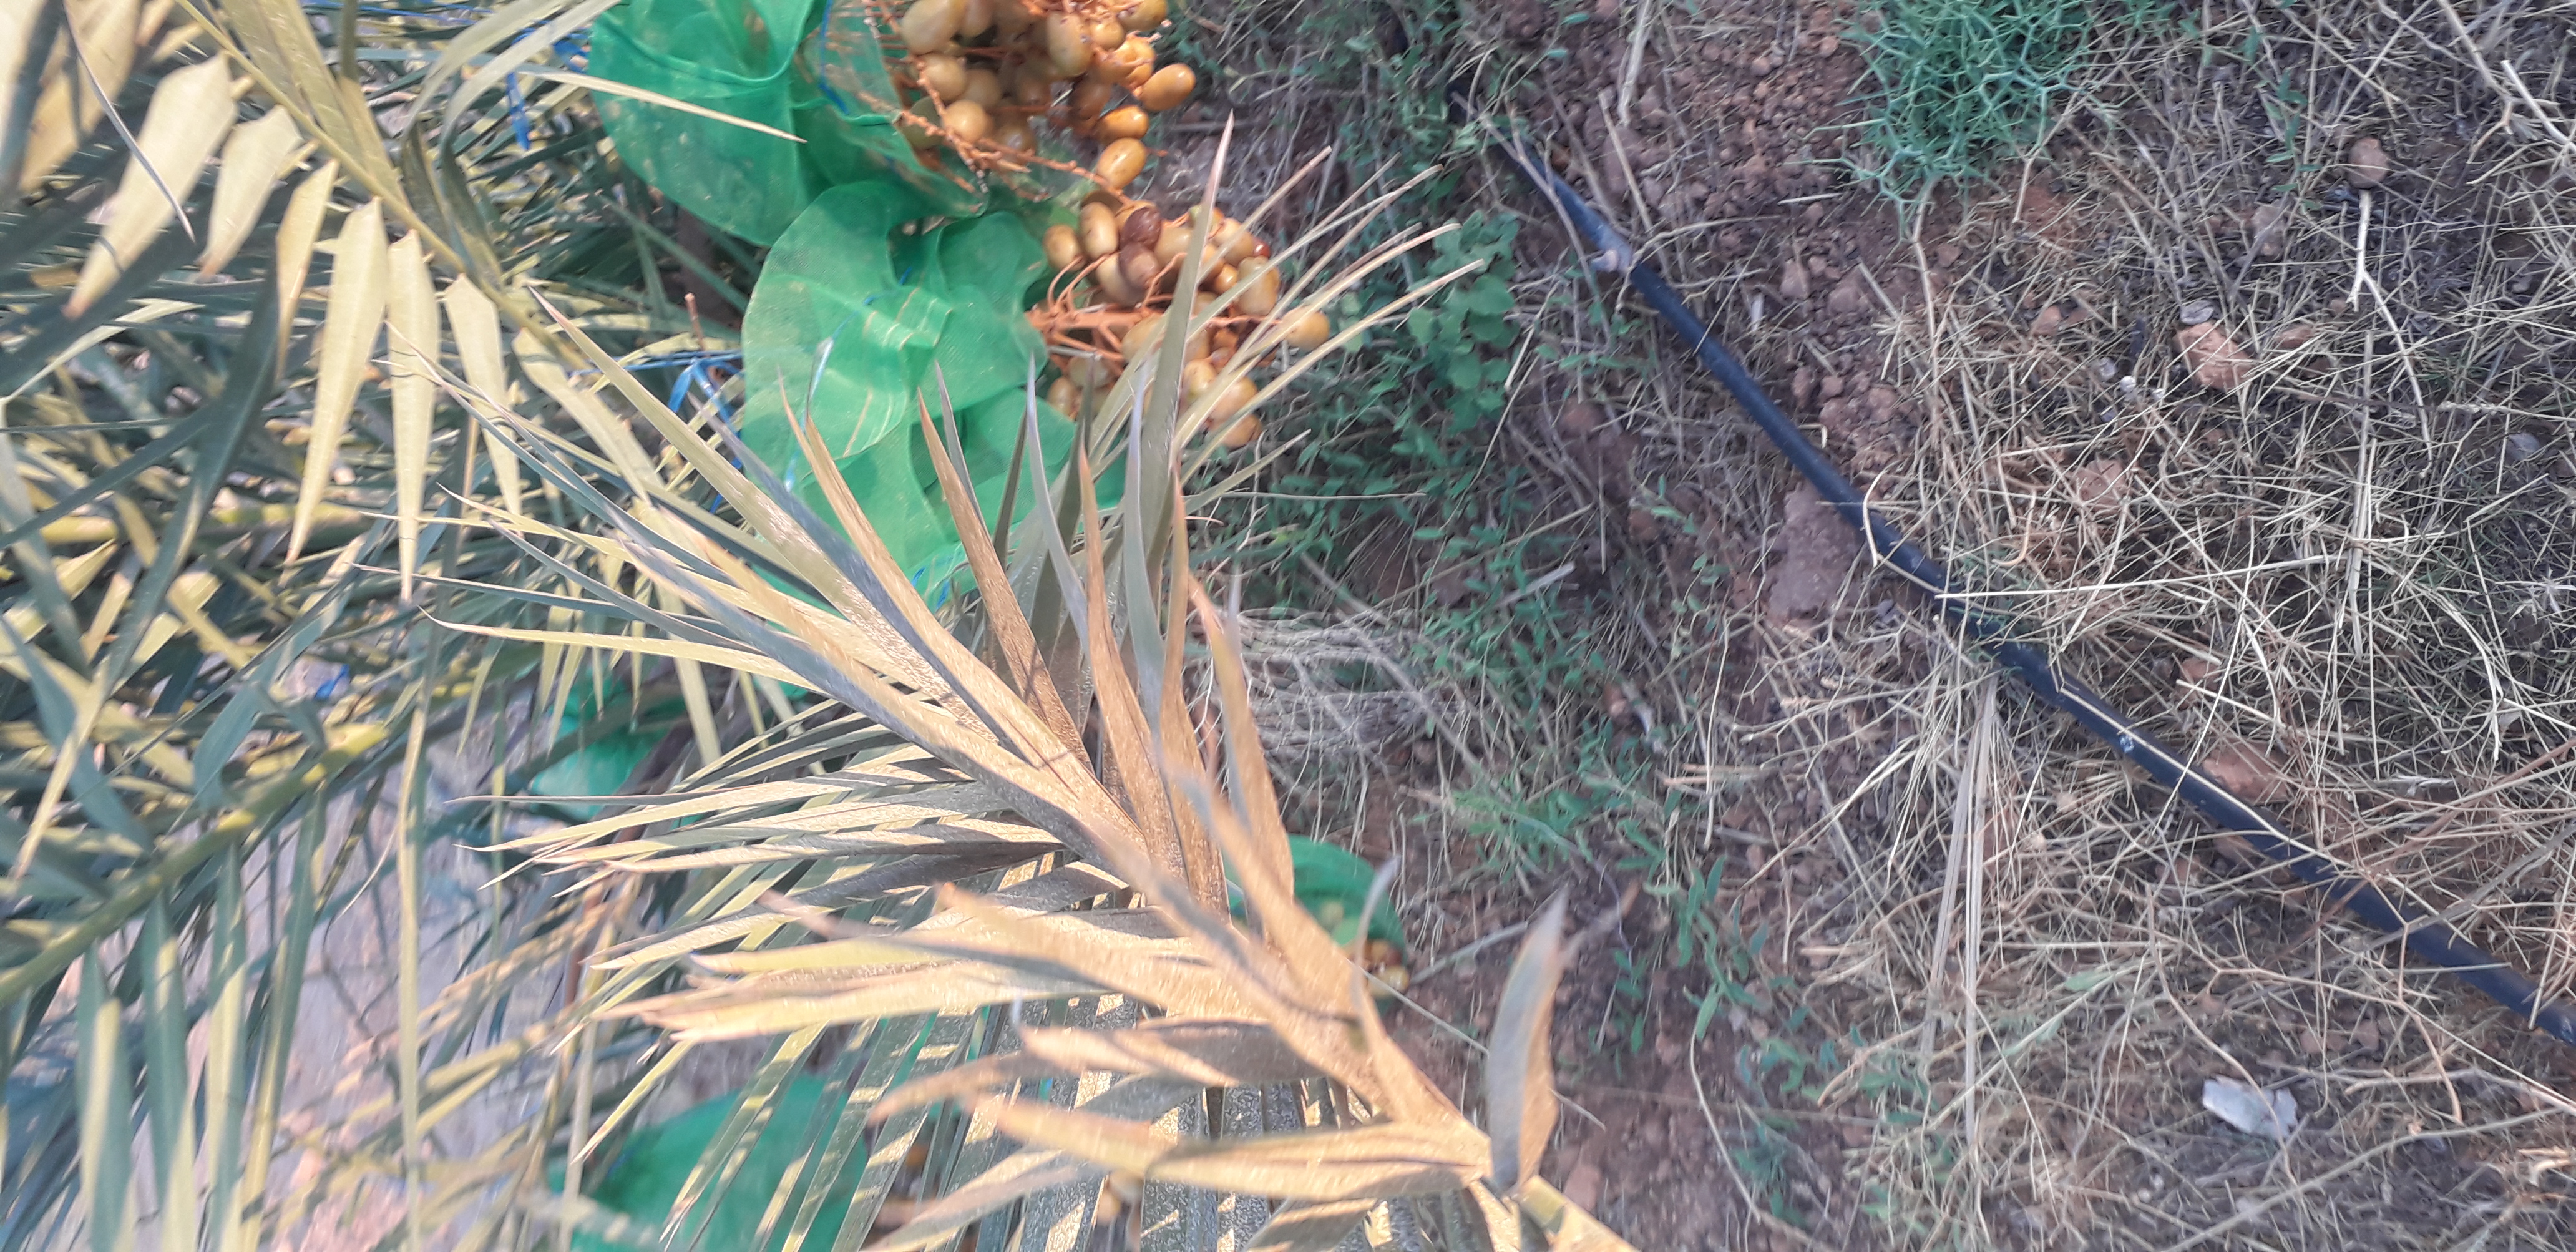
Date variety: Boufagous